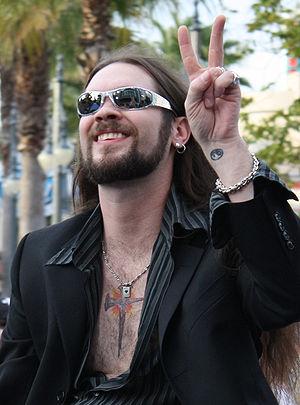
Harold Elwin "Bo" Bice, Jr., né le 1ᵉʳ novembre 1975 à Huntsville, Alabama, aux États-Unis, est un chanteur américain, finaliste de la quatrième saison du télécrochet American Idol.